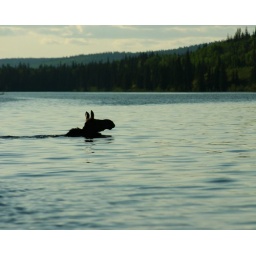
Cruising the lake looking for deer, but found a moose.This cow jumped into the water right in front of us.